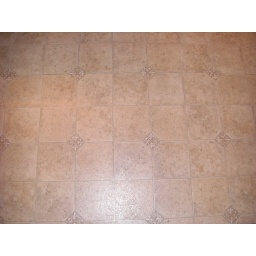
floor in bathroom upstairs